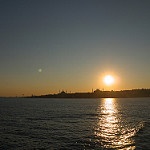
Scene: Outdoor